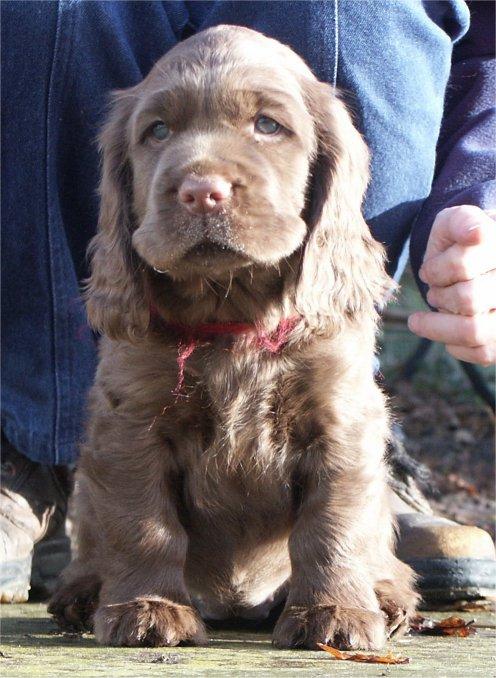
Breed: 217-n000034-Sussex_spaniel